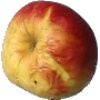
Label: Apple Red Yellow 1